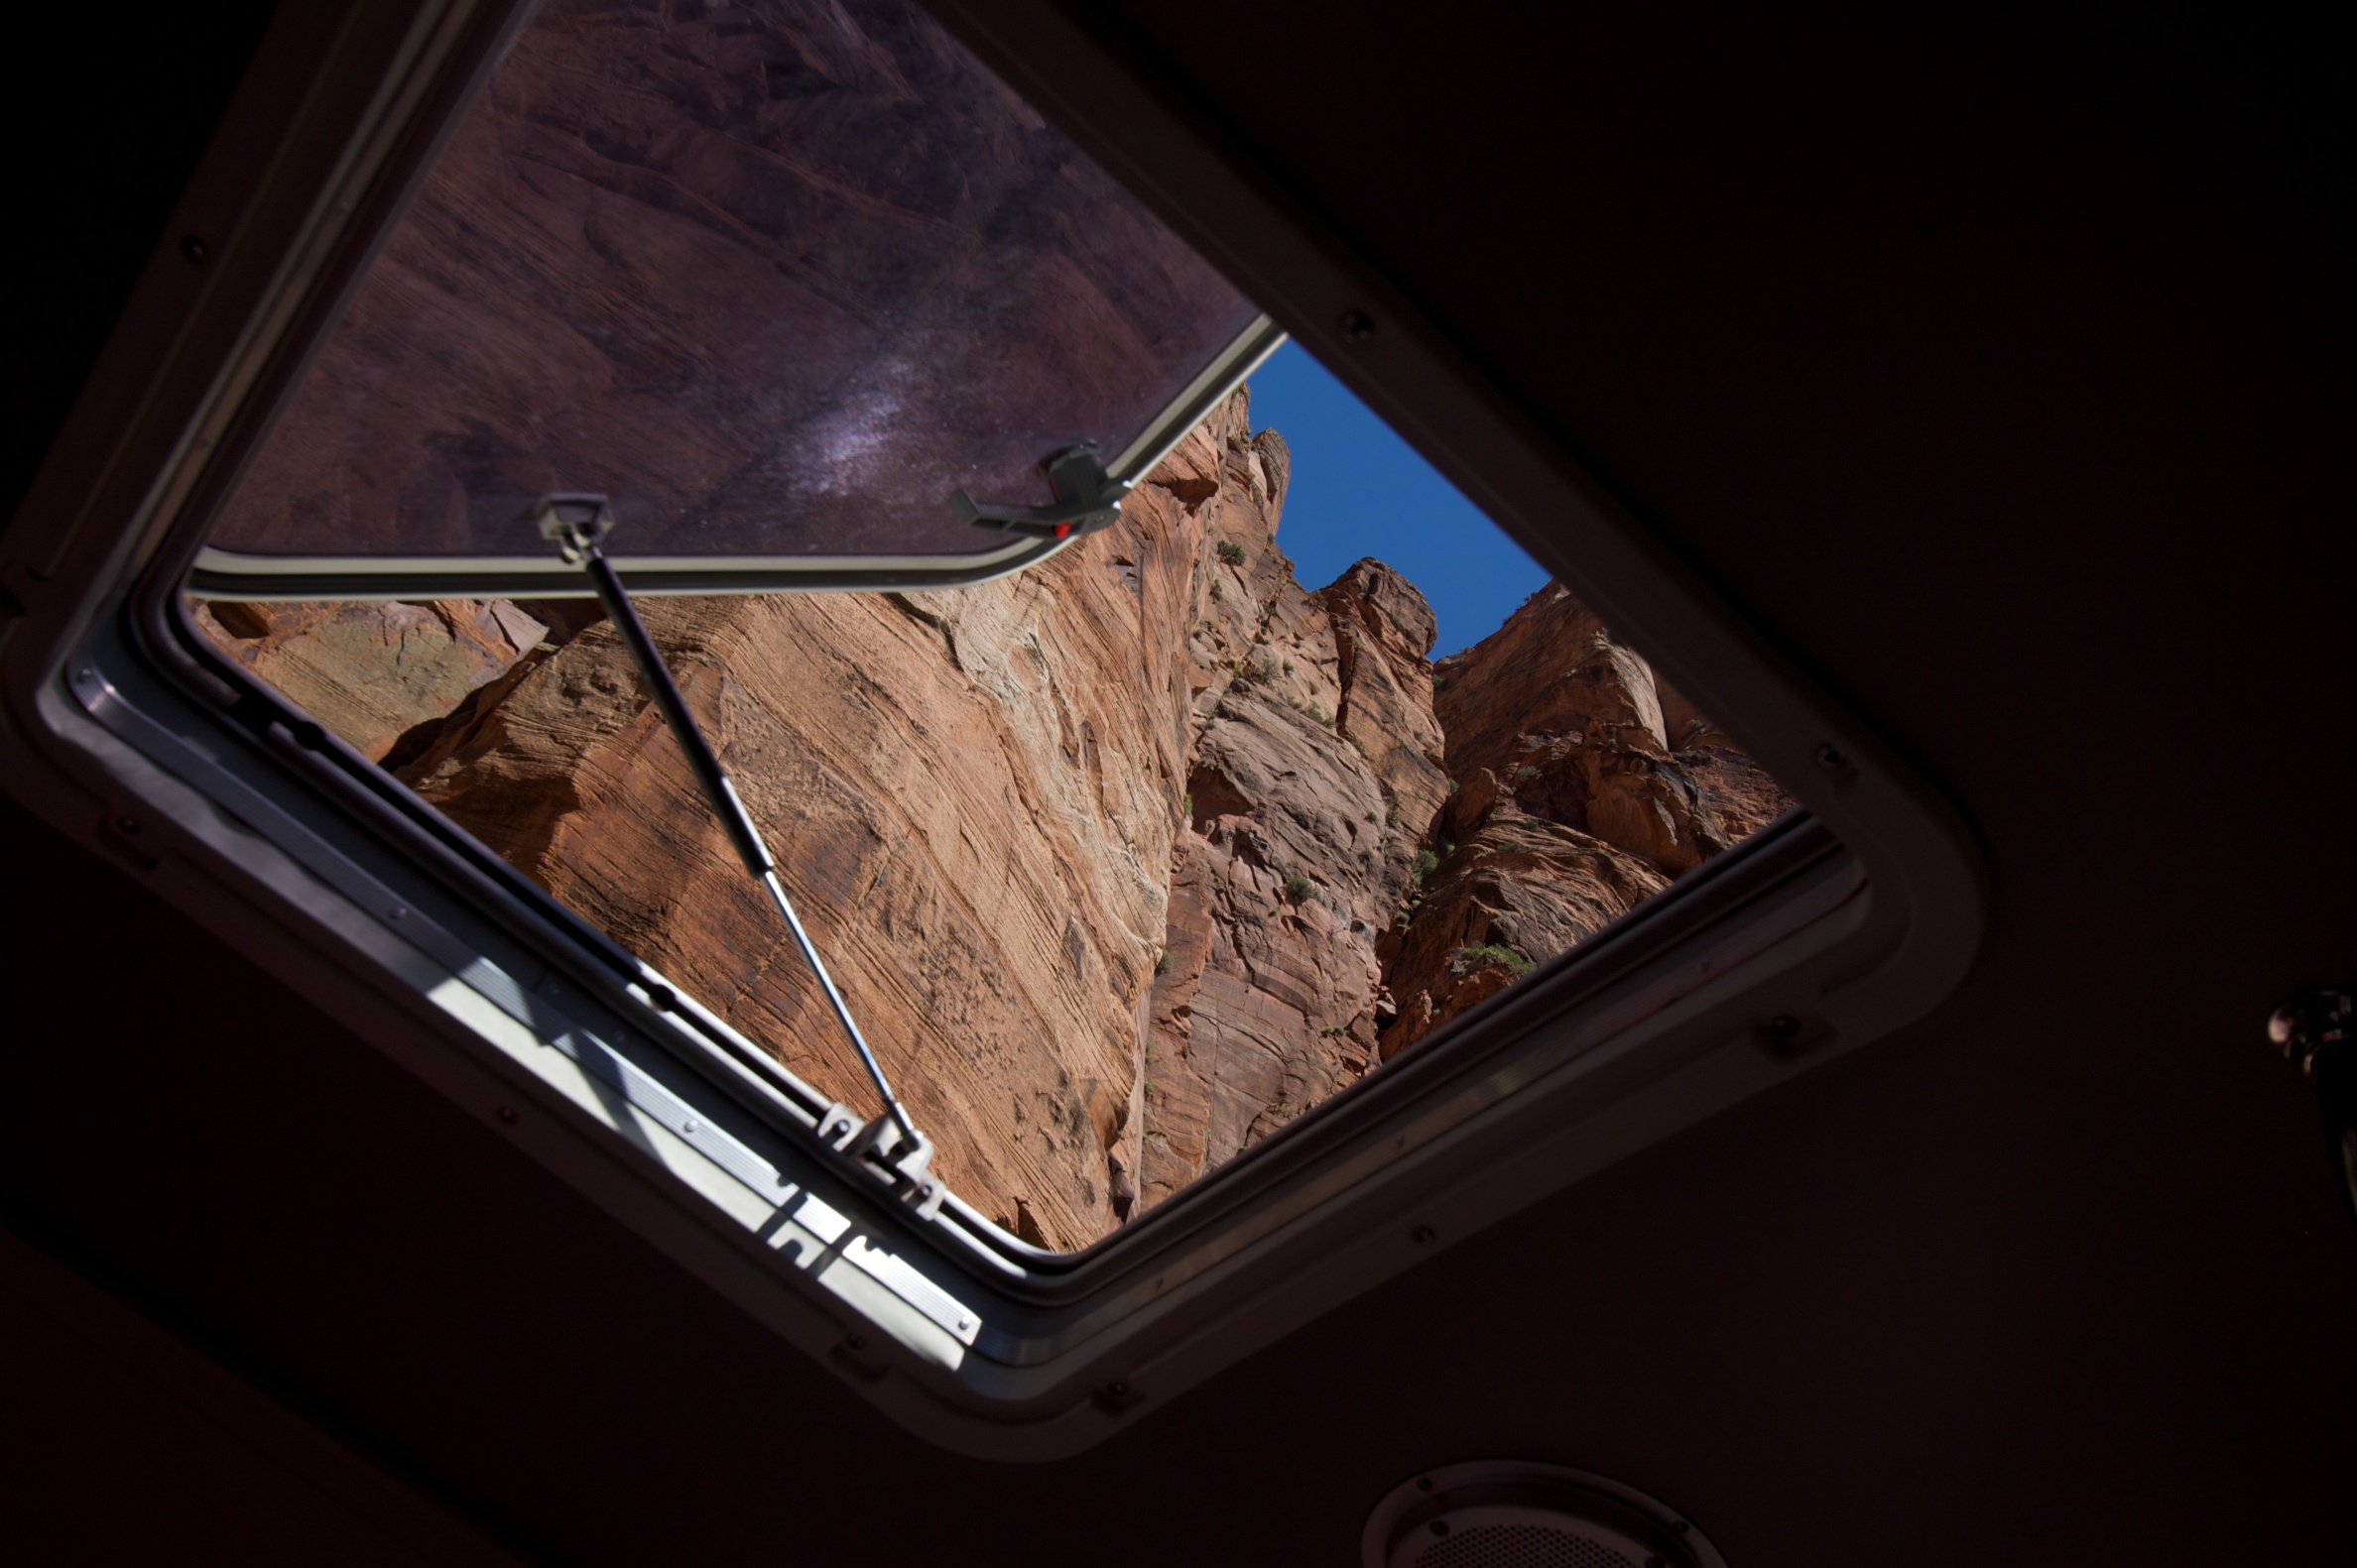
light, photography, window, glass, color, darkness, black, utah, organ, shape, zion